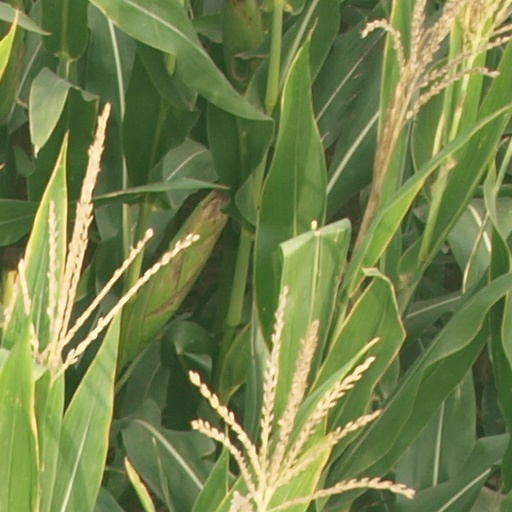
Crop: maize; corn